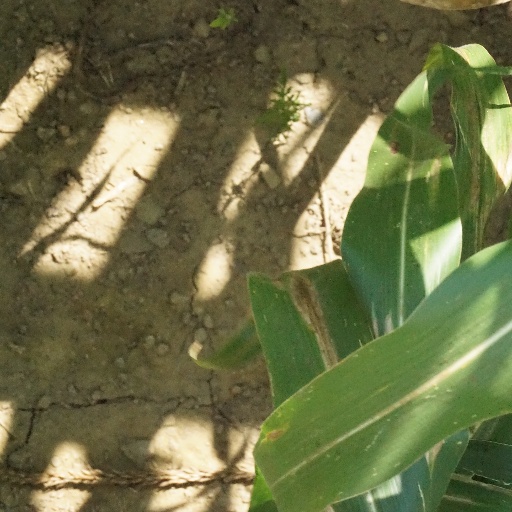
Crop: maize; corn